Amanda Waller

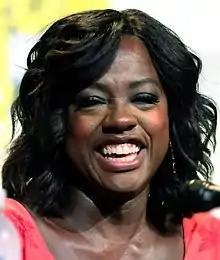
Davis at the 2016 San Diego Comic-Con

Amanda Waller appears in media set in the DC Extended Universe (DCEU) and DC Universe, portrayed by Viola Davis.